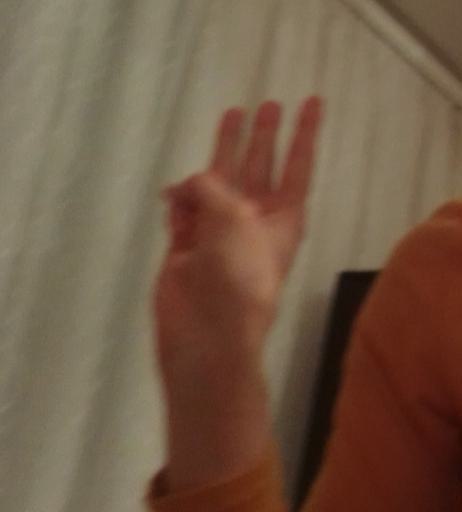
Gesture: three